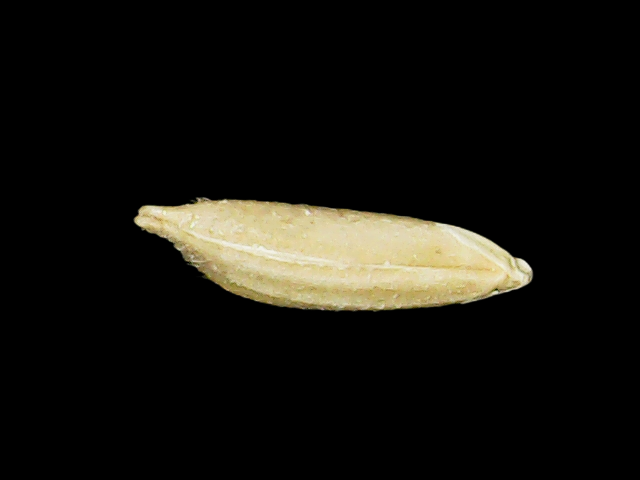
Rice variety: Binadhan12